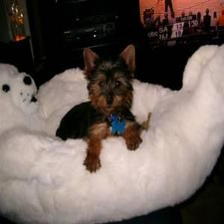
Species: dog
Breed: yorkshire terrier